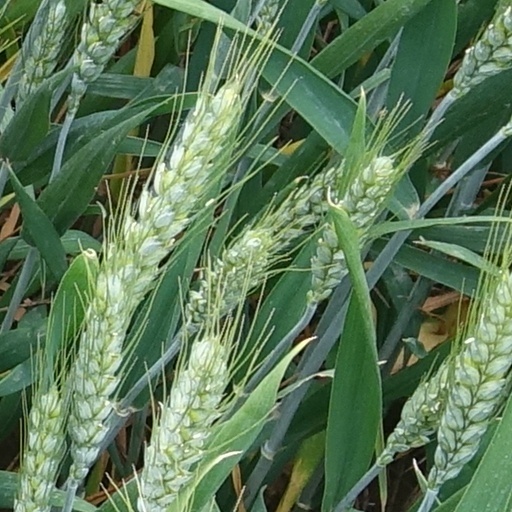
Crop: wheat